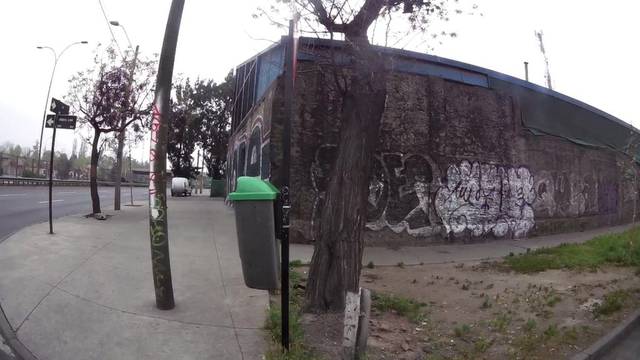
Region: Chile
Coordinates: -33.472, -70.656